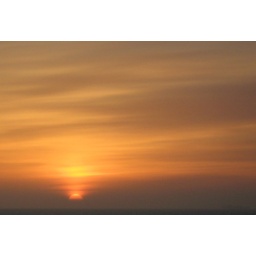
Mooie zonsondergangen door vulkanische aswolkBeautiful Sunsets because of the Volcanic ash from Iceland. No white stripes of planes in the air.